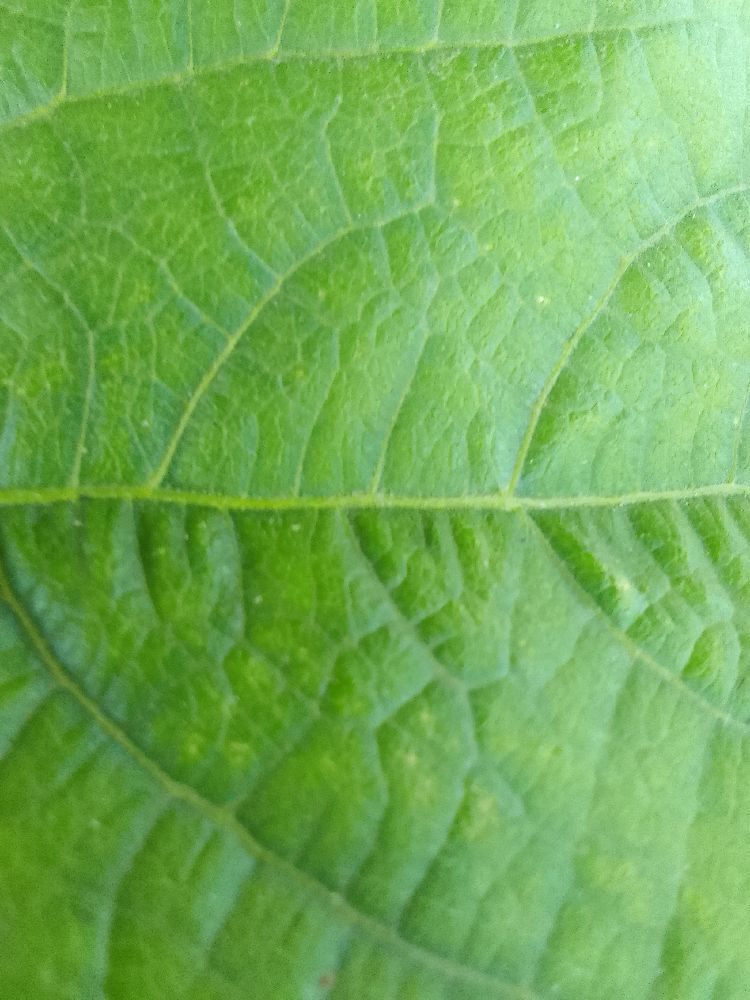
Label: healthy